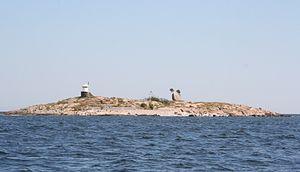
L'île Kytö est une île de Finlande.